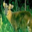
Label: deer